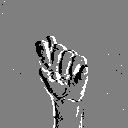
ASL letter: t